Marta Eugenia Solano Arias

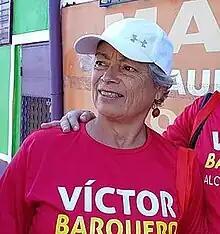
Solano during the 2020 Costa Rican municipal elections

Marta Eugenia Solano Arias is a Costa Rican politician, lawyer and political scientist. Solano holds a bachelor's degree in political science from the University of Costa Rica and a law degree from the same college, she also holds a master's degree in women's studies and is specialist in agrarian law. She's currently president of the ruling Citizens' Action Party.